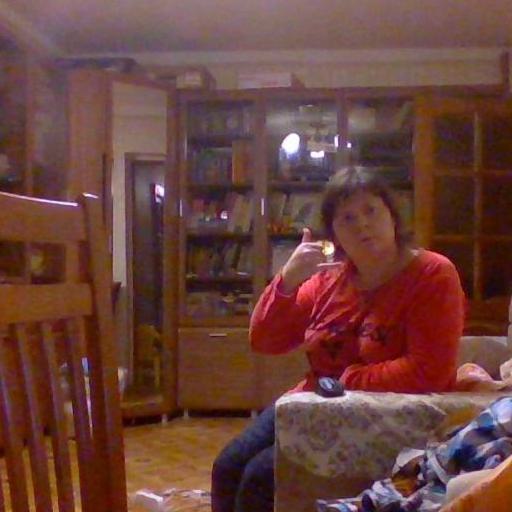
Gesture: call